Walnut Grove Cemetery (Cord, Arkansas)

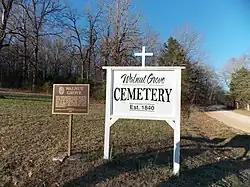

The Walnut Grove Cemetery is a historic cemetery in rural Independence County, Arkansas, United States, on Walden Road, just north of Arkansas Highway 25, northwest of Cord. Established in 1840, it is one of the oldest cemeteries in the area, set on what was once the only major roadway through the region. It is the only significant surviving element of the community of Walnut Grove, which was located at a locally important crossroads in the 19th century.